Mashhad of Sayyida Ruqayya

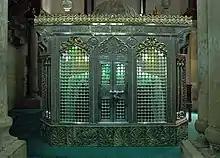
The "zarih" of Sayyida Ruqayya.

Sayyida Ruqayyah was a daughter of Ali ibn Abi Talib, her mother being one of the wives of Ali (who also married Muhammad's daughter Fatimah). Along with Sayyida Nafisah, who is buried in a nearby mosque, she is considered to be a patron saint of Cairo. Nonetheless, it is not clear that Sayyida Ruqayya ever came to Egypt or that she is actually buried here. One tradition holds that she came to Egypt with Sayyida Zaynab (also buried in an important shrine in Cairo, at the Sayyida Zaynab Mosque), just as inscriptions on the cenotaph inside this mausoleum claim that it is her tomb. However, other traditions acknowledge Damascus as her place of burial, and see this mausoleum as a "mashhad ru'ya", a "visual memorial".